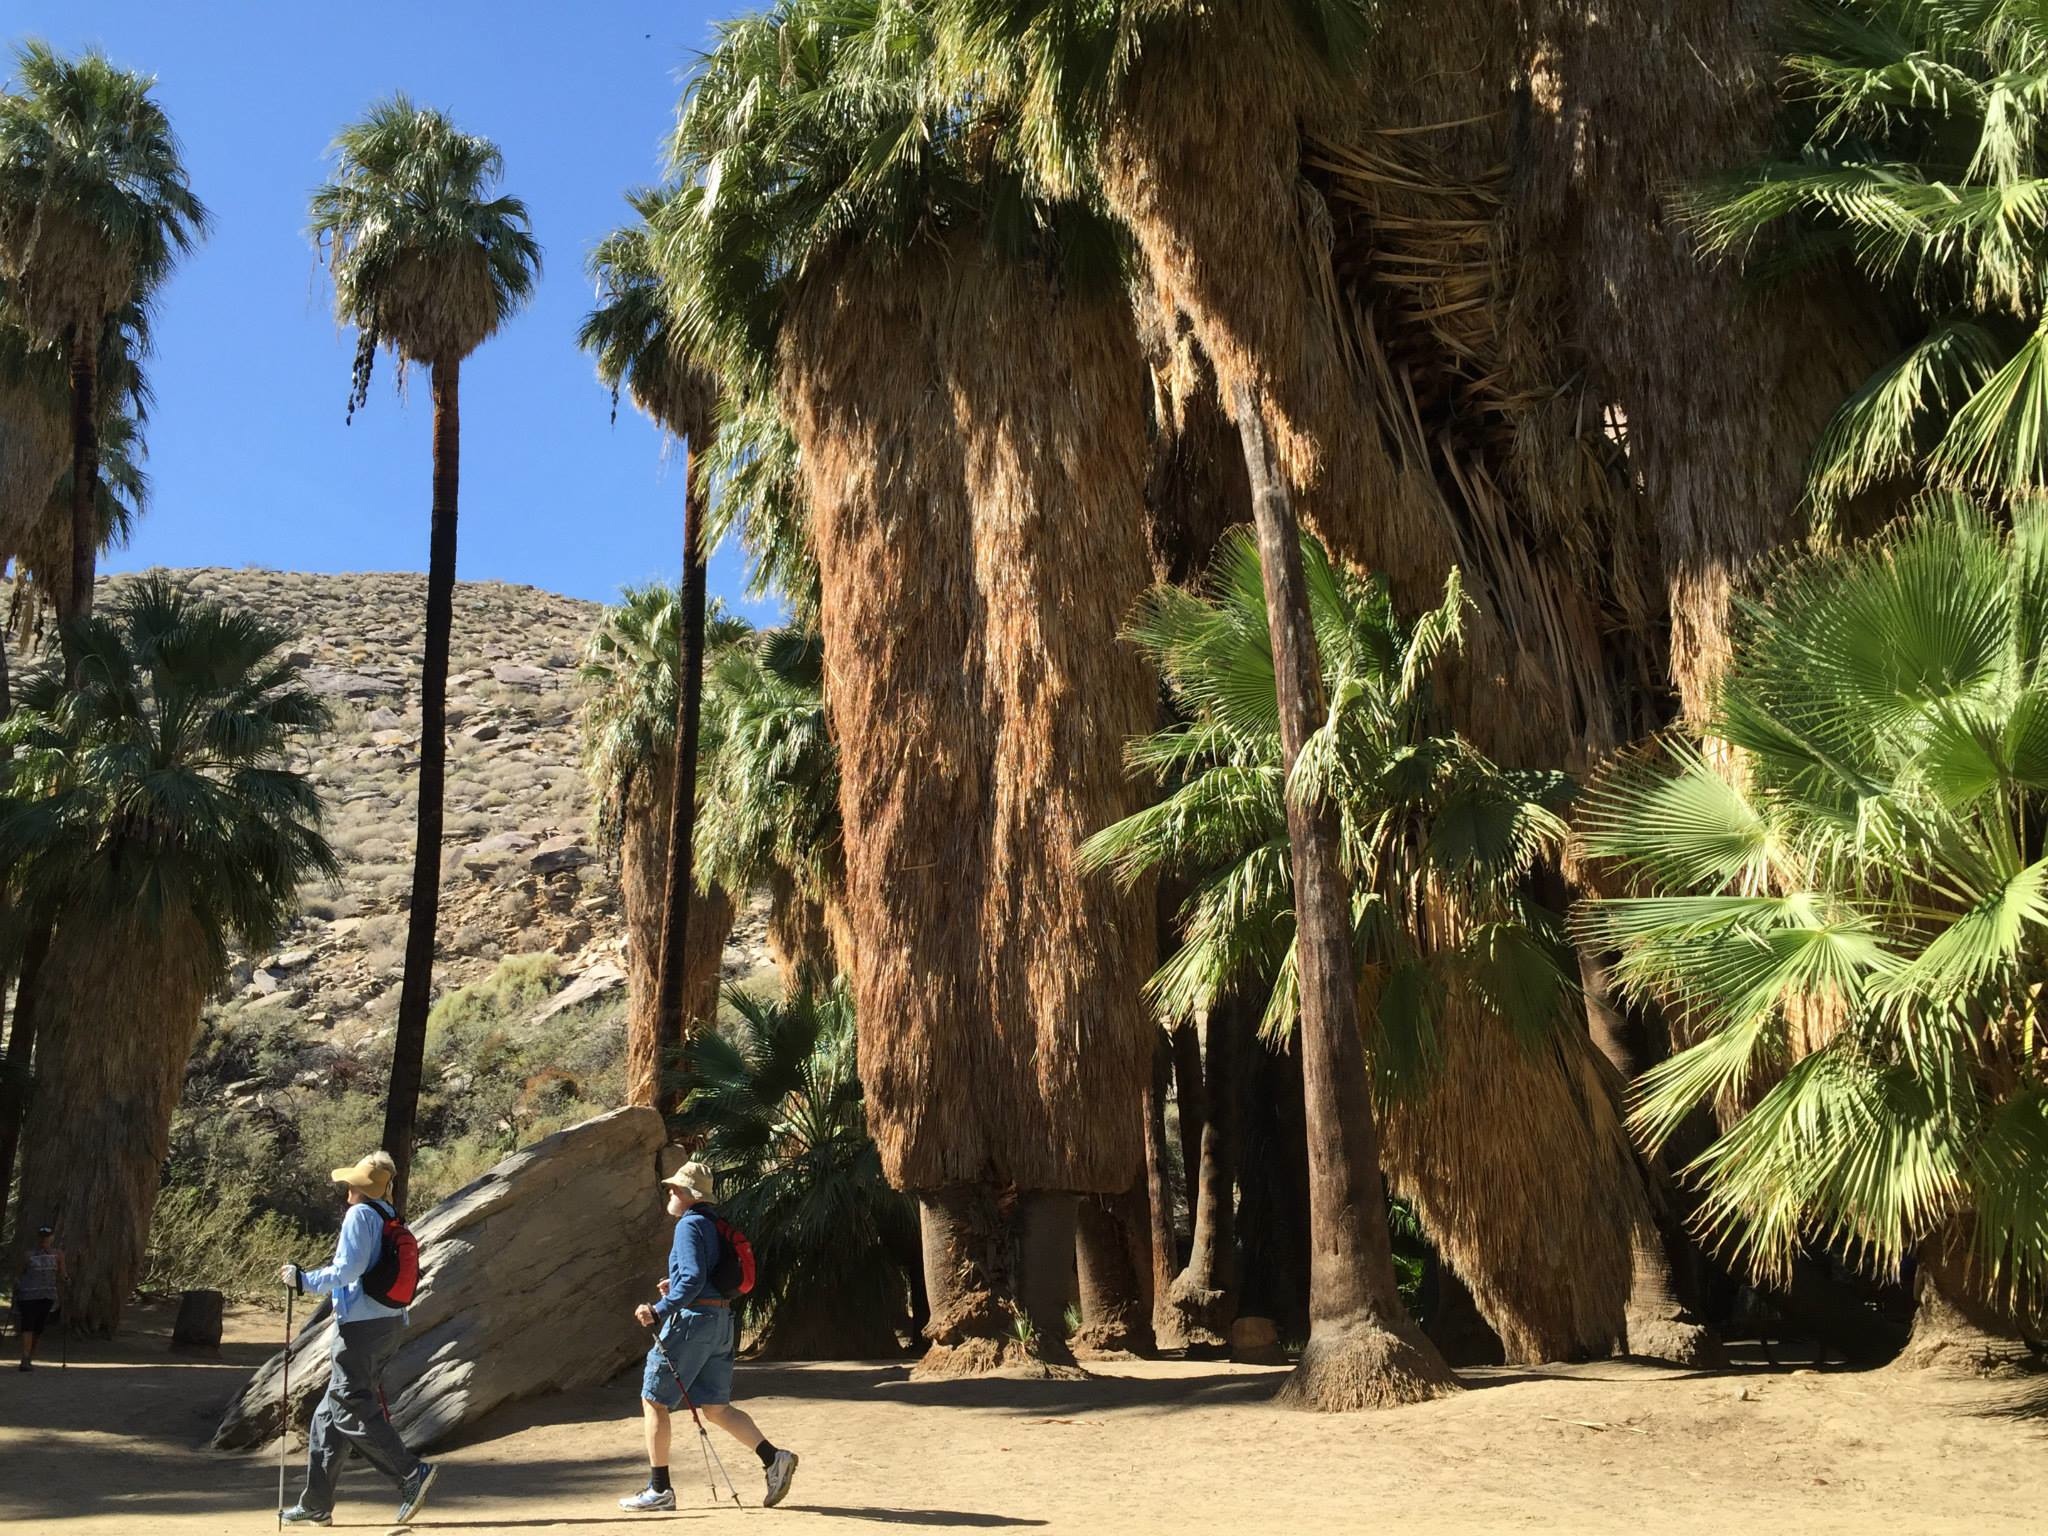
tree, vacation, jungle, tourism, woody plant, arecales, palm family